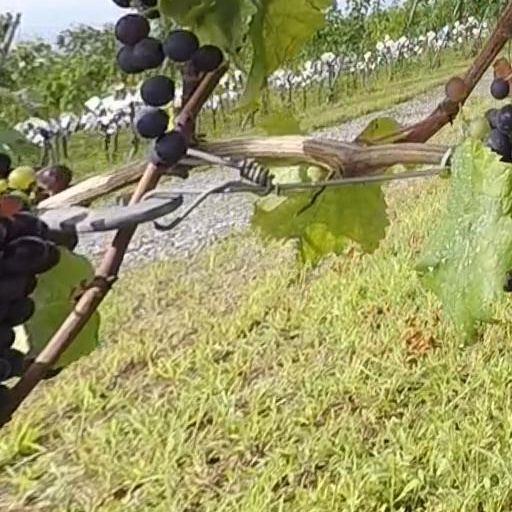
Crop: grape